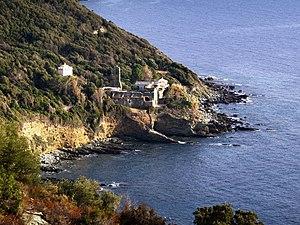
Nonza (Corse) - Ruines du couvent Saint-François
Leonor Fini, pseudonyme d’Eleonor Fini, née à Buenos Aires le 30 août 1908 et morte à Paris le 18 janvier 1996, est une artiste peintre surréaliste, graveuse, lithographe, décoratrice de théâtre et écrivaine française d'origine italienne.
Nonza est une commune française située dans la circonscription départementale de la Haute-Corse et le territoire de la collectivité de Corse. Elle appartient à l'ancienne piève de Nonza dont elle était le chef-lieu, dans le Cap Corse.